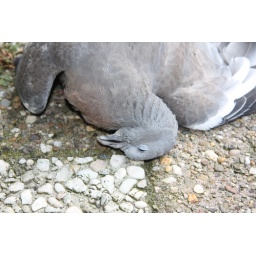
Pigeon killed by flying into a window